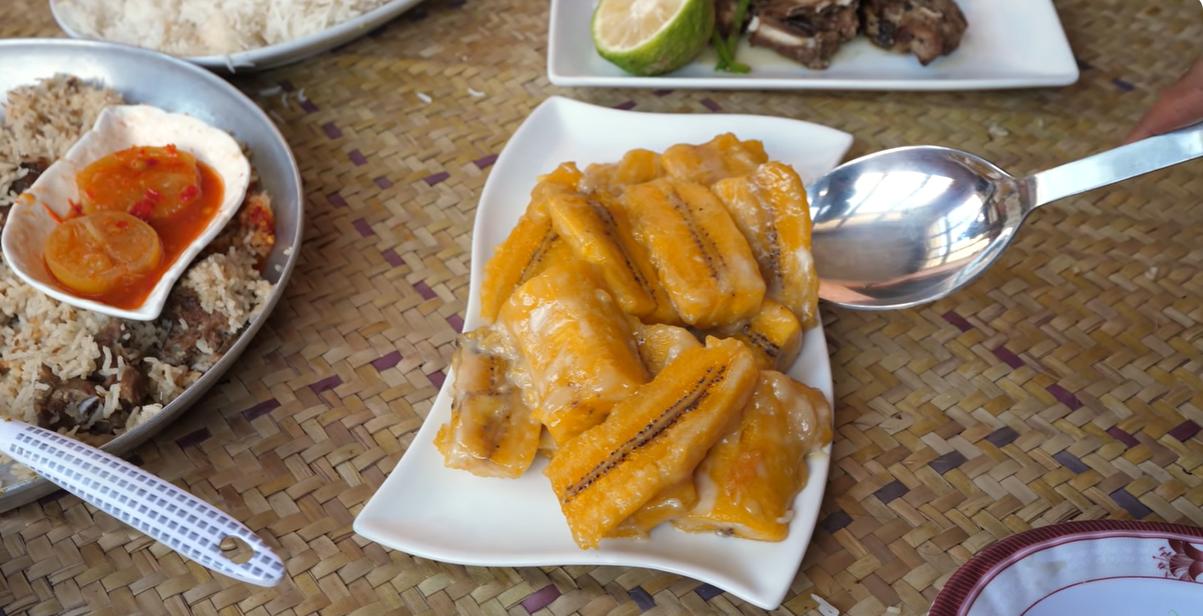
Vyakula vya aina mbalimbali viko juu ya mkeka kama vile; ndizi zilizopikwa na nazi pamoja na sinia iliyojaa mchele aina ya pilau uliojaa nyama na kibakuli kidogo cha rangi nyeupe kilicho na pilipili  ya kukaanga.